Over the Limit (2010)

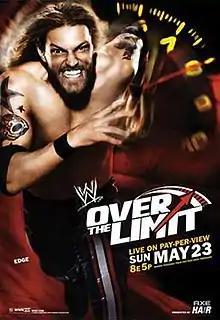
Promotional poster featuring Edge

The 2010 Over the Limit was the inaugural Over the Limit professional wrestling pay-per-view (PPV) event produced by World Wrestling Entertainment (WWE). It was held for wrestlers from the promotion's Raw and SmackDown brand divisions. The event took place on May 23, 2010, at the Joe Louis Arena in Detroit, Michigan. The name "Over the Limit" was a reference to its main event match being contested as an "I Quit" match. Over the Limit replaced WWE's previously annual May PPV, Judgment Day.